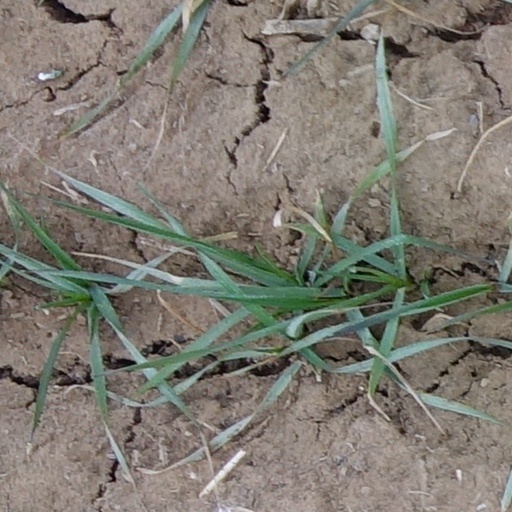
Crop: wheat